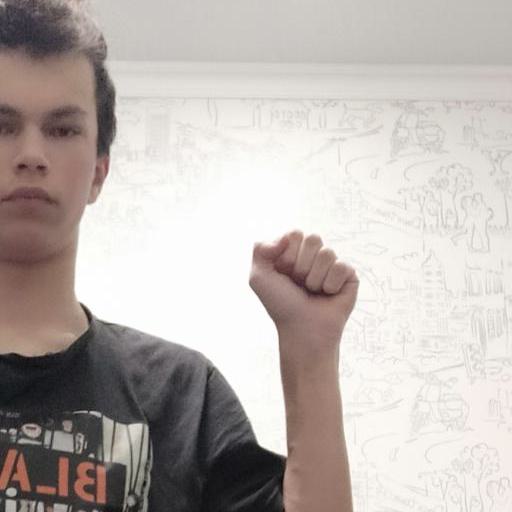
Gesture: fist